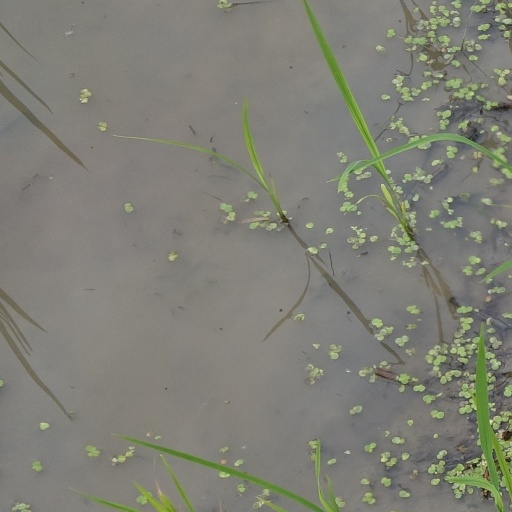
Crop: rice